Andong

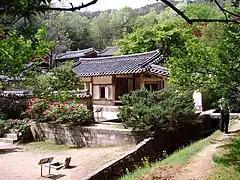
Dosan Seowon

Around 1 BC, Andong was founded by the Jinhan people, and it was known as Gochang. During the Three Kingdoms period, the area was controlled by the Silla kingdom. The Battle of Gochang in 930 was fought here between Hubaekje forces and the Goryeo army led by Wanggeon, who won control of the city and renamed it Andong.